New Zealand men's national under-20 football team

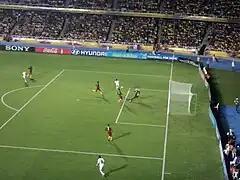
New Zealand (in white) playing Cameroon U20 in the 2011 FIFA U-20 World Cup.

The following players were called up for the 2024 OFC U-19 Men's Championship to be contested in July 2024.